Erster Deutscher Herbstsalon

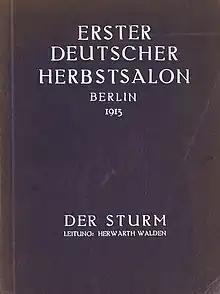
Exhibition catalogue

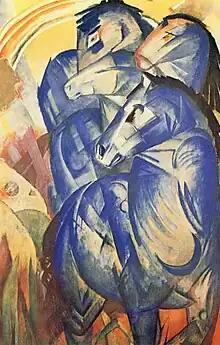
Franz Marc: "The Tower of Blue Horses", 1913, Catalogue #272

Erster Deutscher Herbstsalon (First German Autumn Salon) was the title of an art exhibition that was organized in 1913 by Herwarth Walden in Berlin.